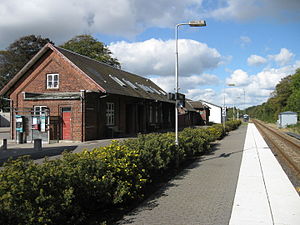
Ølgod Station
Ølgod Station
Ølgod Station
Ølgod Station er en jernbanestation i Ølgod.